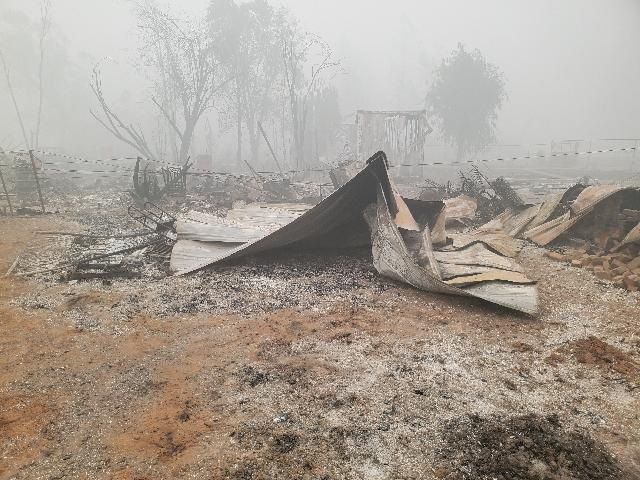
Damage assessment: destroyed